Orchard House

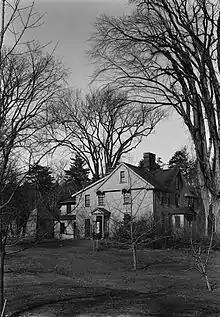
Orchard House, 1941

The Alcott girls befriended the Hawthorne children, who lived next door, though Nathaniel Hawthorne himself was elusive. Bronson Alcott was disappointed, and recorded: "Nobody gets a chance to speak with him unless by accident." However, he added, "Still he has a tender kindly side, and a voice that a woman might own, the hesitance is so taking, and the tones so remote from what you expected."